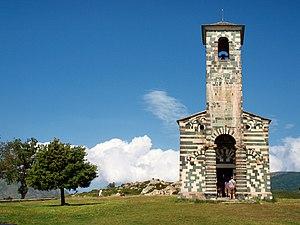
Murato (Corse) - Église San Michele (XIIe s.)
Cet article recense les monuments historiques de la Haute-Corse, en France.
San Quilico est une ancienne piève de Corse. Située dans le nord-est de l'île, elle relevait de la province du Nebbio sur le plan civil et du diocèse de Nebbio sur le plan religieux.
La pieve Santa Maria a Corsano est un édifice religieux situé sur la frazione San Leo de la commune d'Anghiari, en province d'Arezzo.